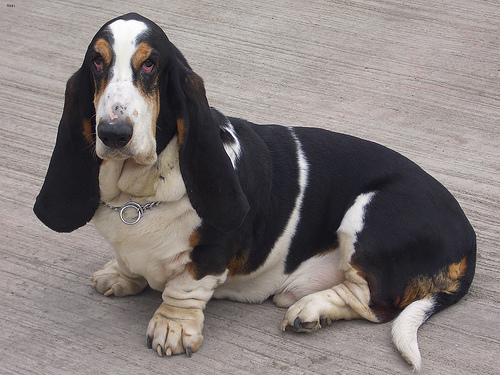
Animal: dog
Breed: basset_hound